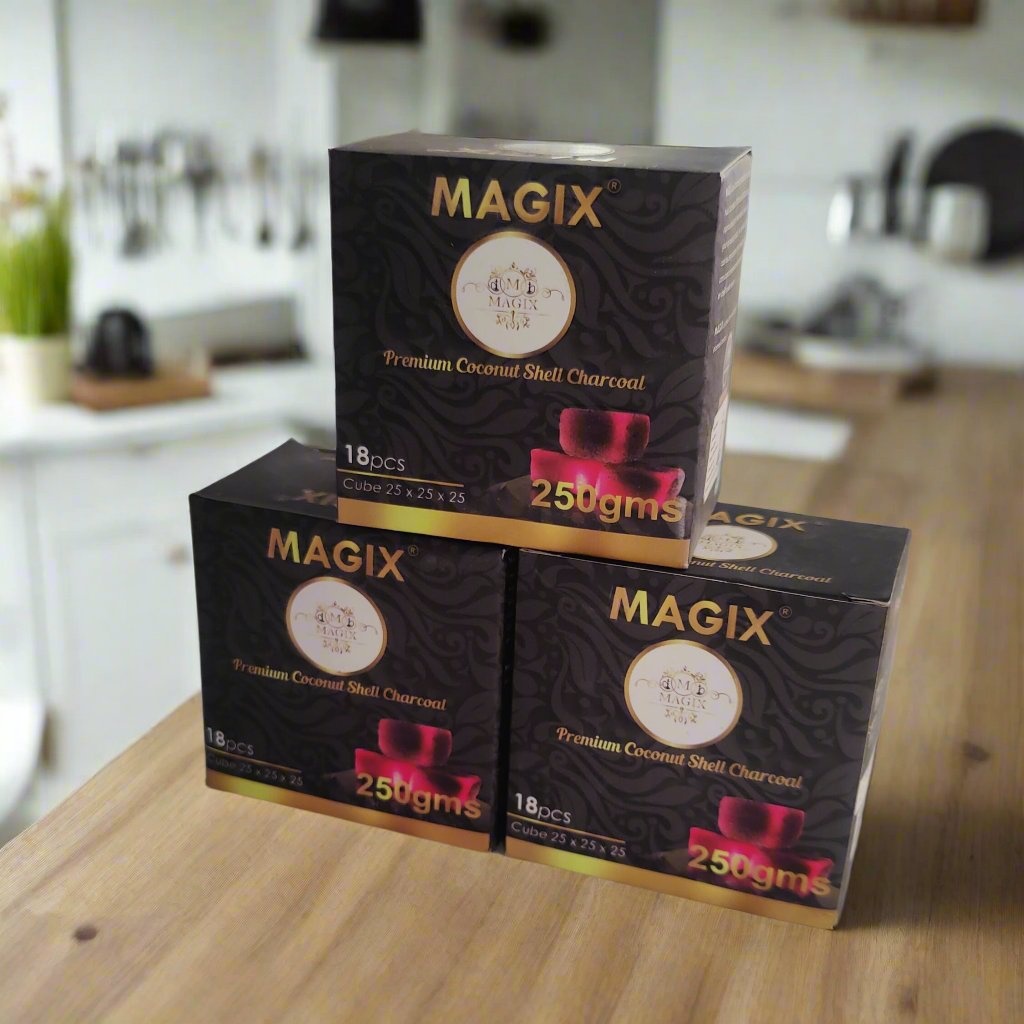
Magix Coconut Coal 250gm (18 Pcs)
Pack Weight : 250g Contents : 18 pieces of premium coconut charcoal Eco-Friendly : Made from 100% natural coconut shells, sustainable and biodegradable Long Burn Time : Delivers steady, long-lasting heat ideal for extended hookah sessions Low Ash Residue : Minimal ash production for a cleaner, smoother experience Odorless & Chemical-Free : Ensures pure, unaltered flavor Upgrade your hookah sessions with Magix Coconut Coal , available now at LuxuryHalt.in – crafted for an elevated experience!
Brand: Magix
Category: Home & Garden > Kitchen & Dining > Kitchen Appliance Accessories > Outdoor Grill Accessories > Barbecue Briquettes > Thai Charcoals